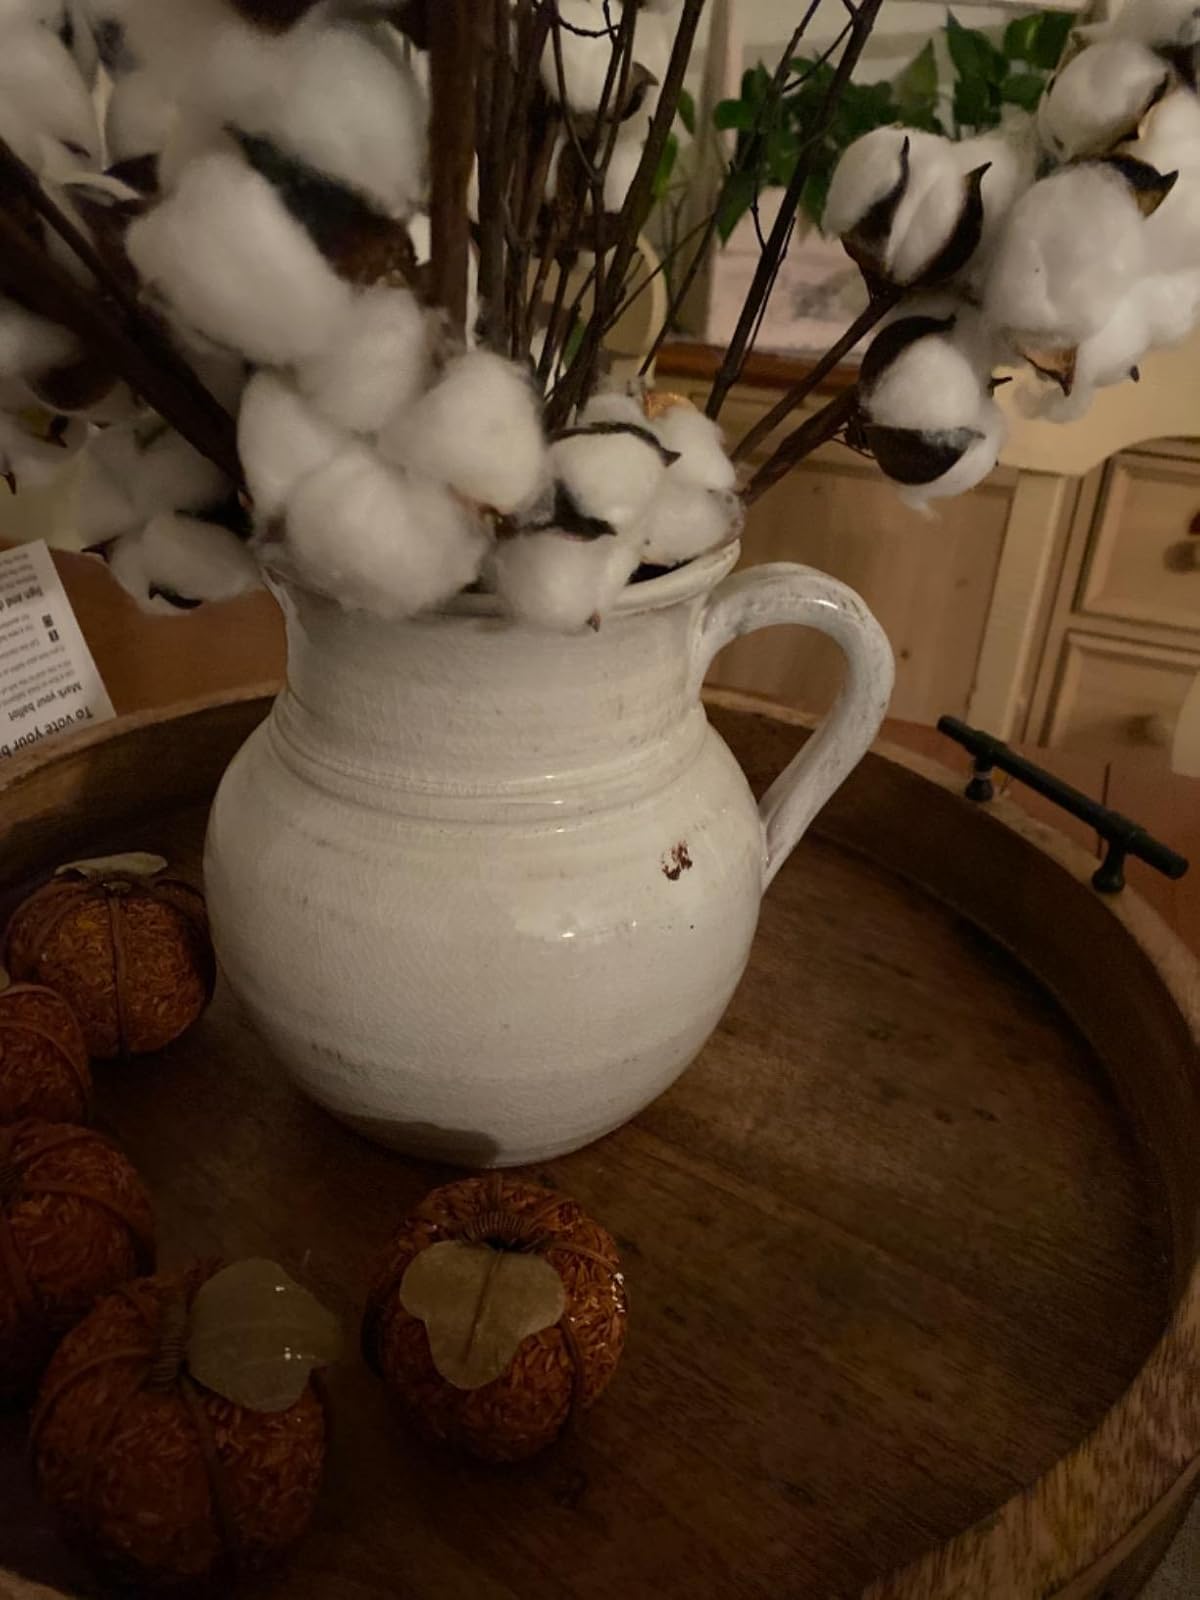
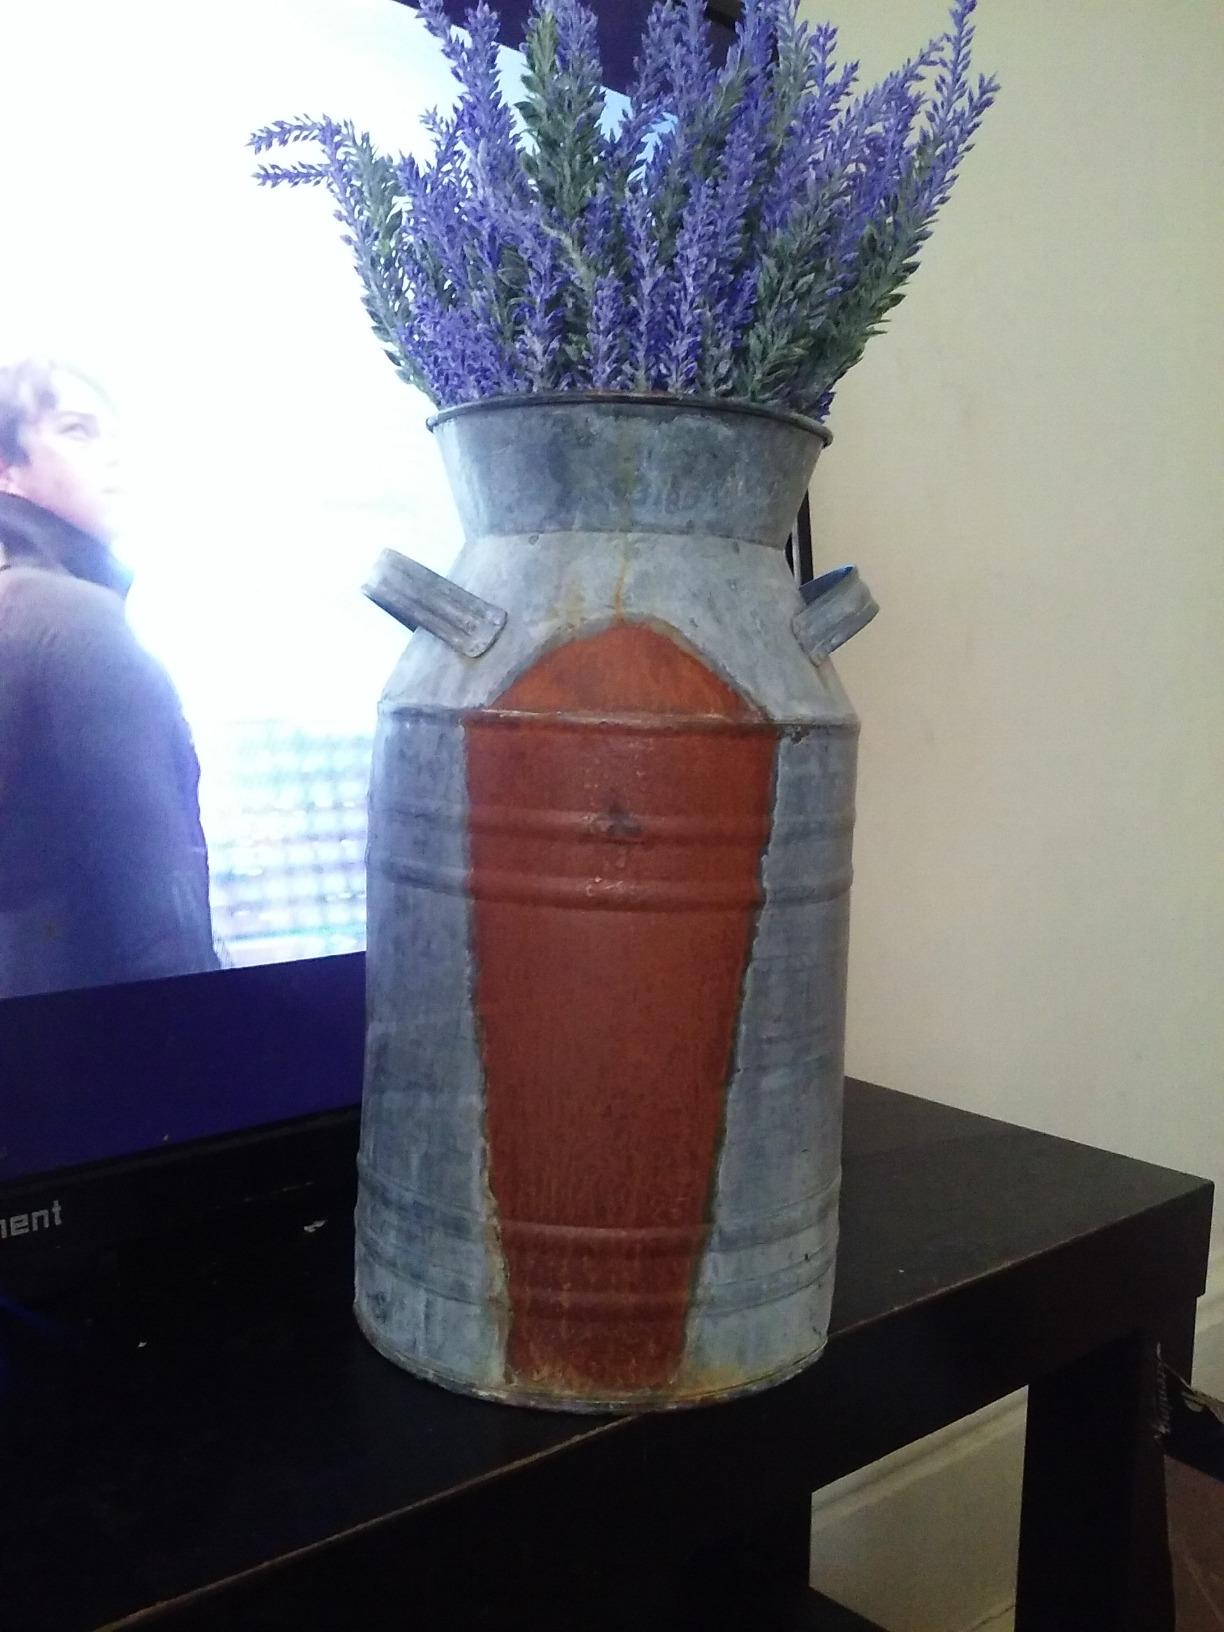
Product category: vase
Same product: no